Haveli (novel)

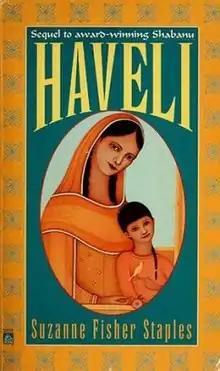
First edition cover ( Knopf)

Haveli: A Young Woman's Courageous Struggle for Freedom in Present-day Pakistan is a 1993 novel by American children's author Suzanne Fisher Staples. It is the sequel to the 1989 book, "Shabanu, Daughter of the Wind", also by Suzanne Fisher Staples. "Haveli" shows the ups and downs of Shabanu's new life as an 18-year-old mother.